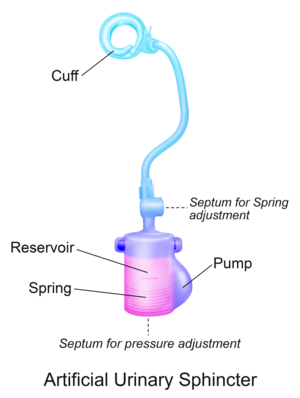
Un sphincter urinaire artificiel est un dispositif médical implantable pour traiter l'incontinence urinaire d'effort modérée à sévère, le plus souvent chez les hommes. Le SUA est conçu pour suppléer la fonction du sphincter urinaire naturel qui retient l'urine dans la vessie.